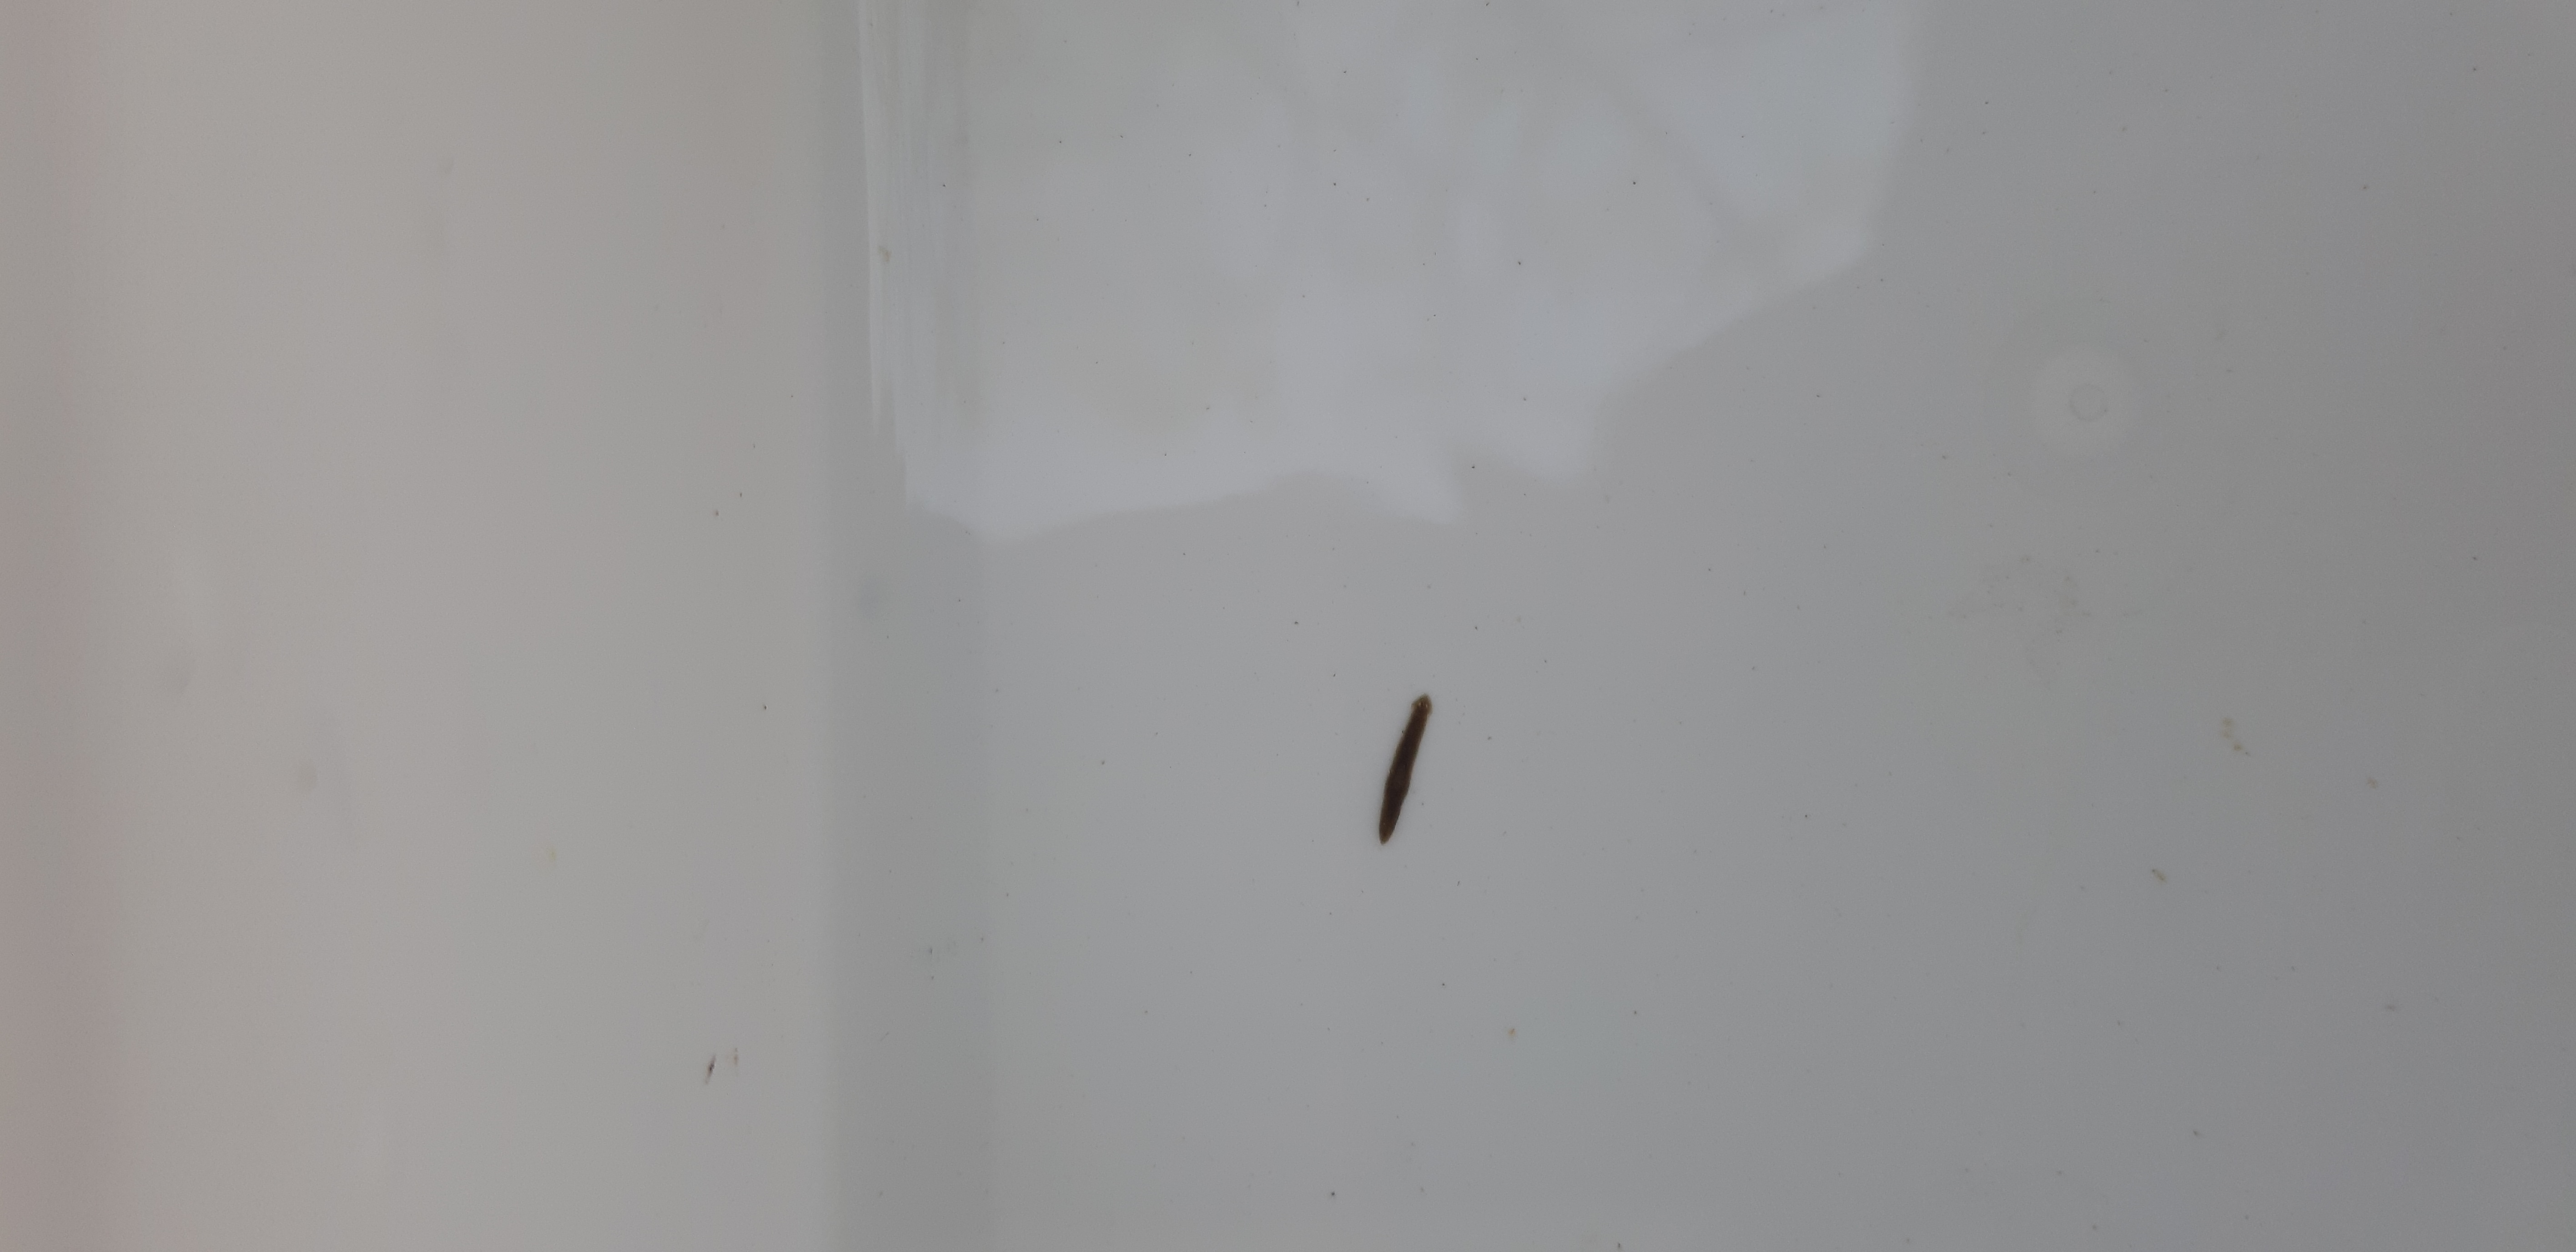
Macroinvertebrate group: flat_worms